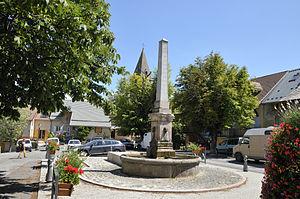
place du fort
Chorges est une commune française située dans le département des Hautes-Alpes, en région Provence-Alpes-Côte d'Azur.